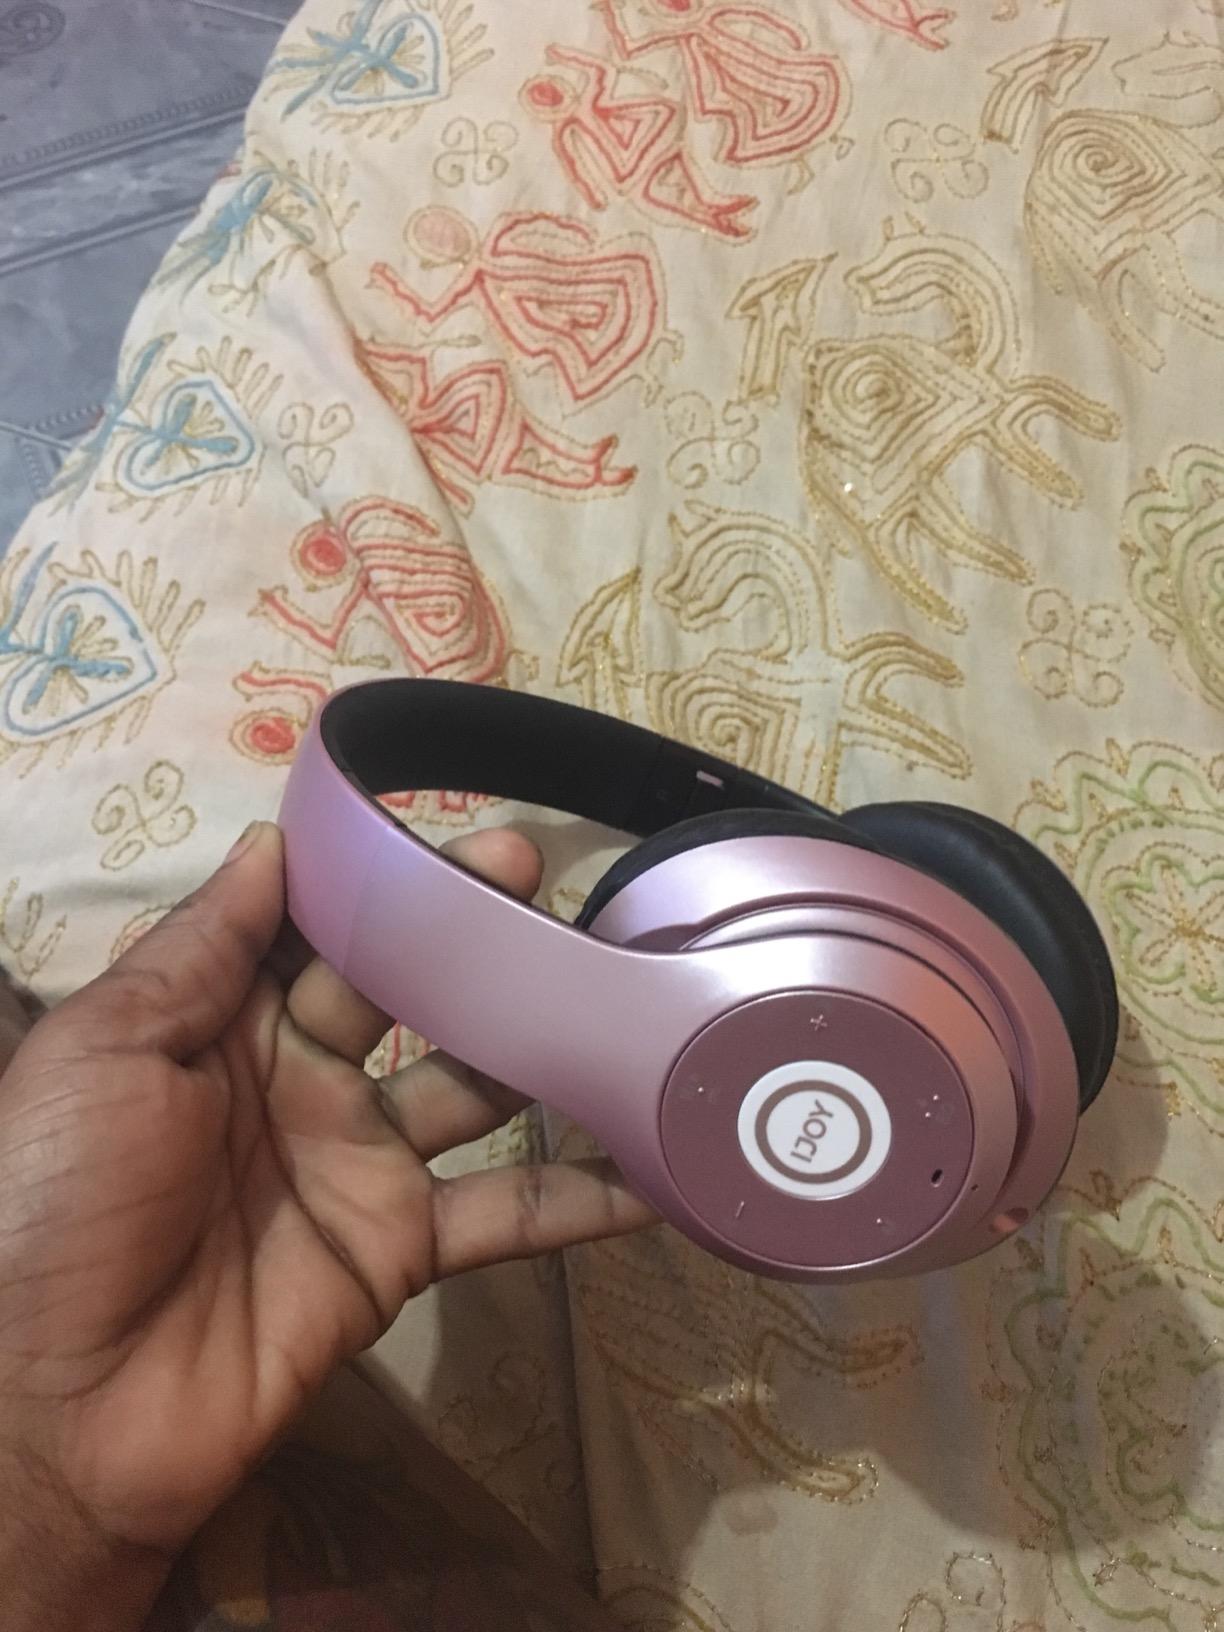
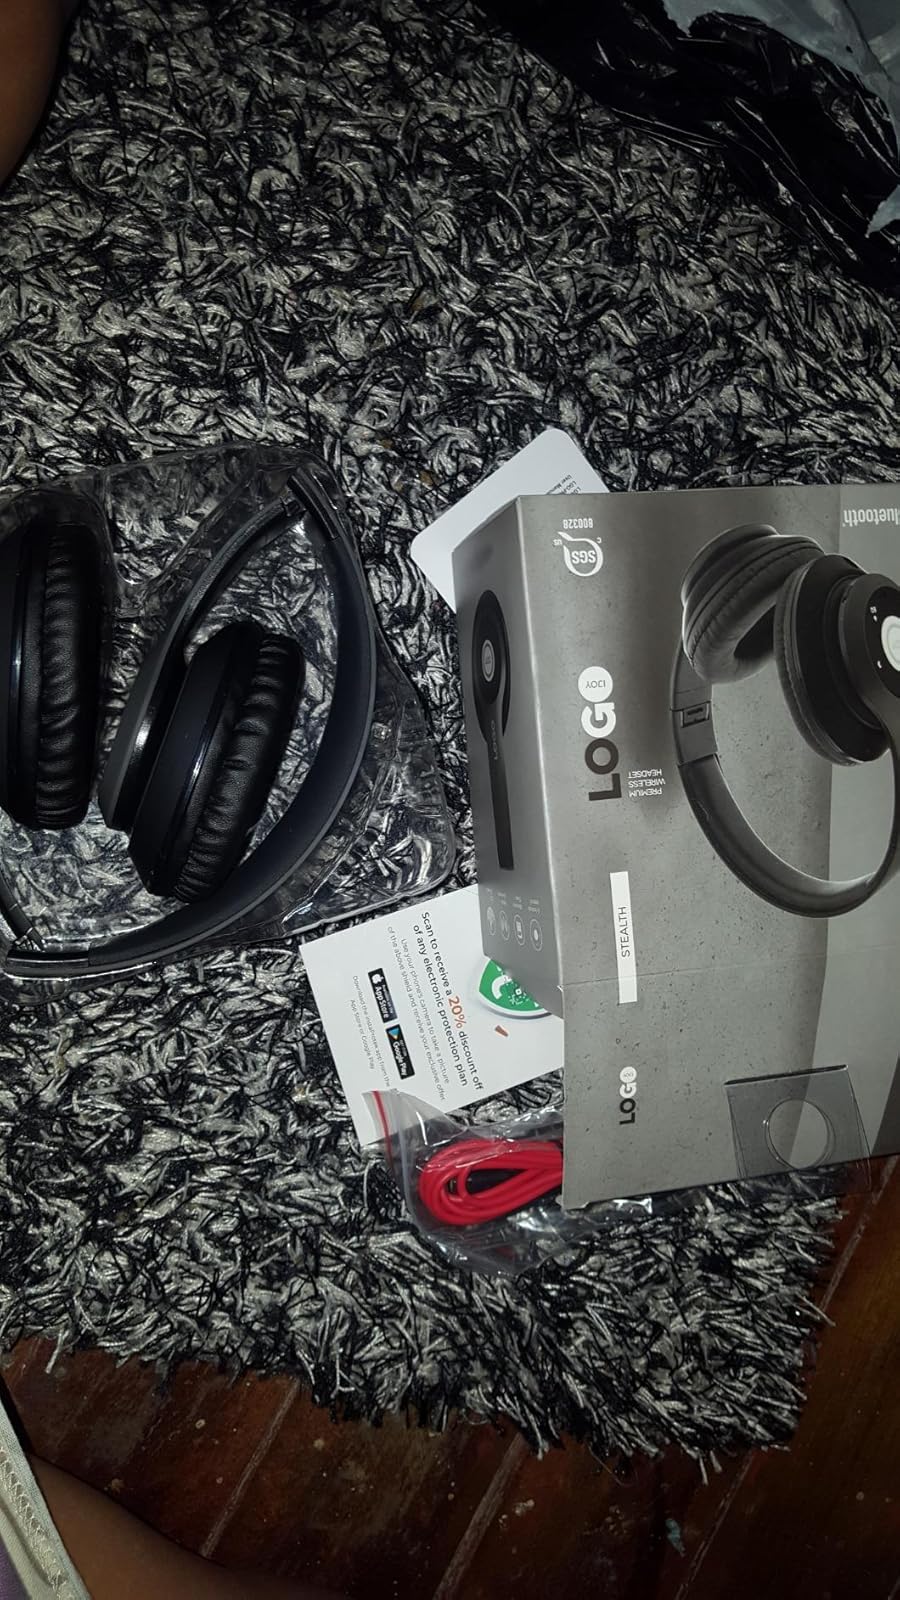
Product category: headphones
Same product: no